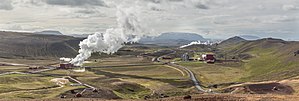
Kröflustöð
Kröflustöð
Krafla power plant - Kröflustöð
Krafla kraftværk eller på islandsk Kröflustöð er et geotermisk kraftværk på det nordlige Island ved den aktive vulkanen Krafla nær Mývatn.